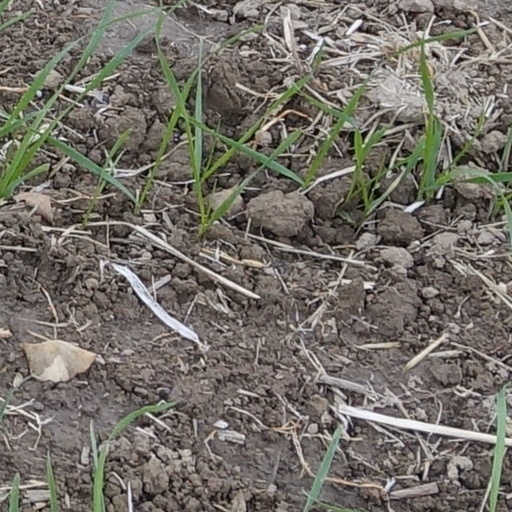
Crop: wheat